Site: brandenburg
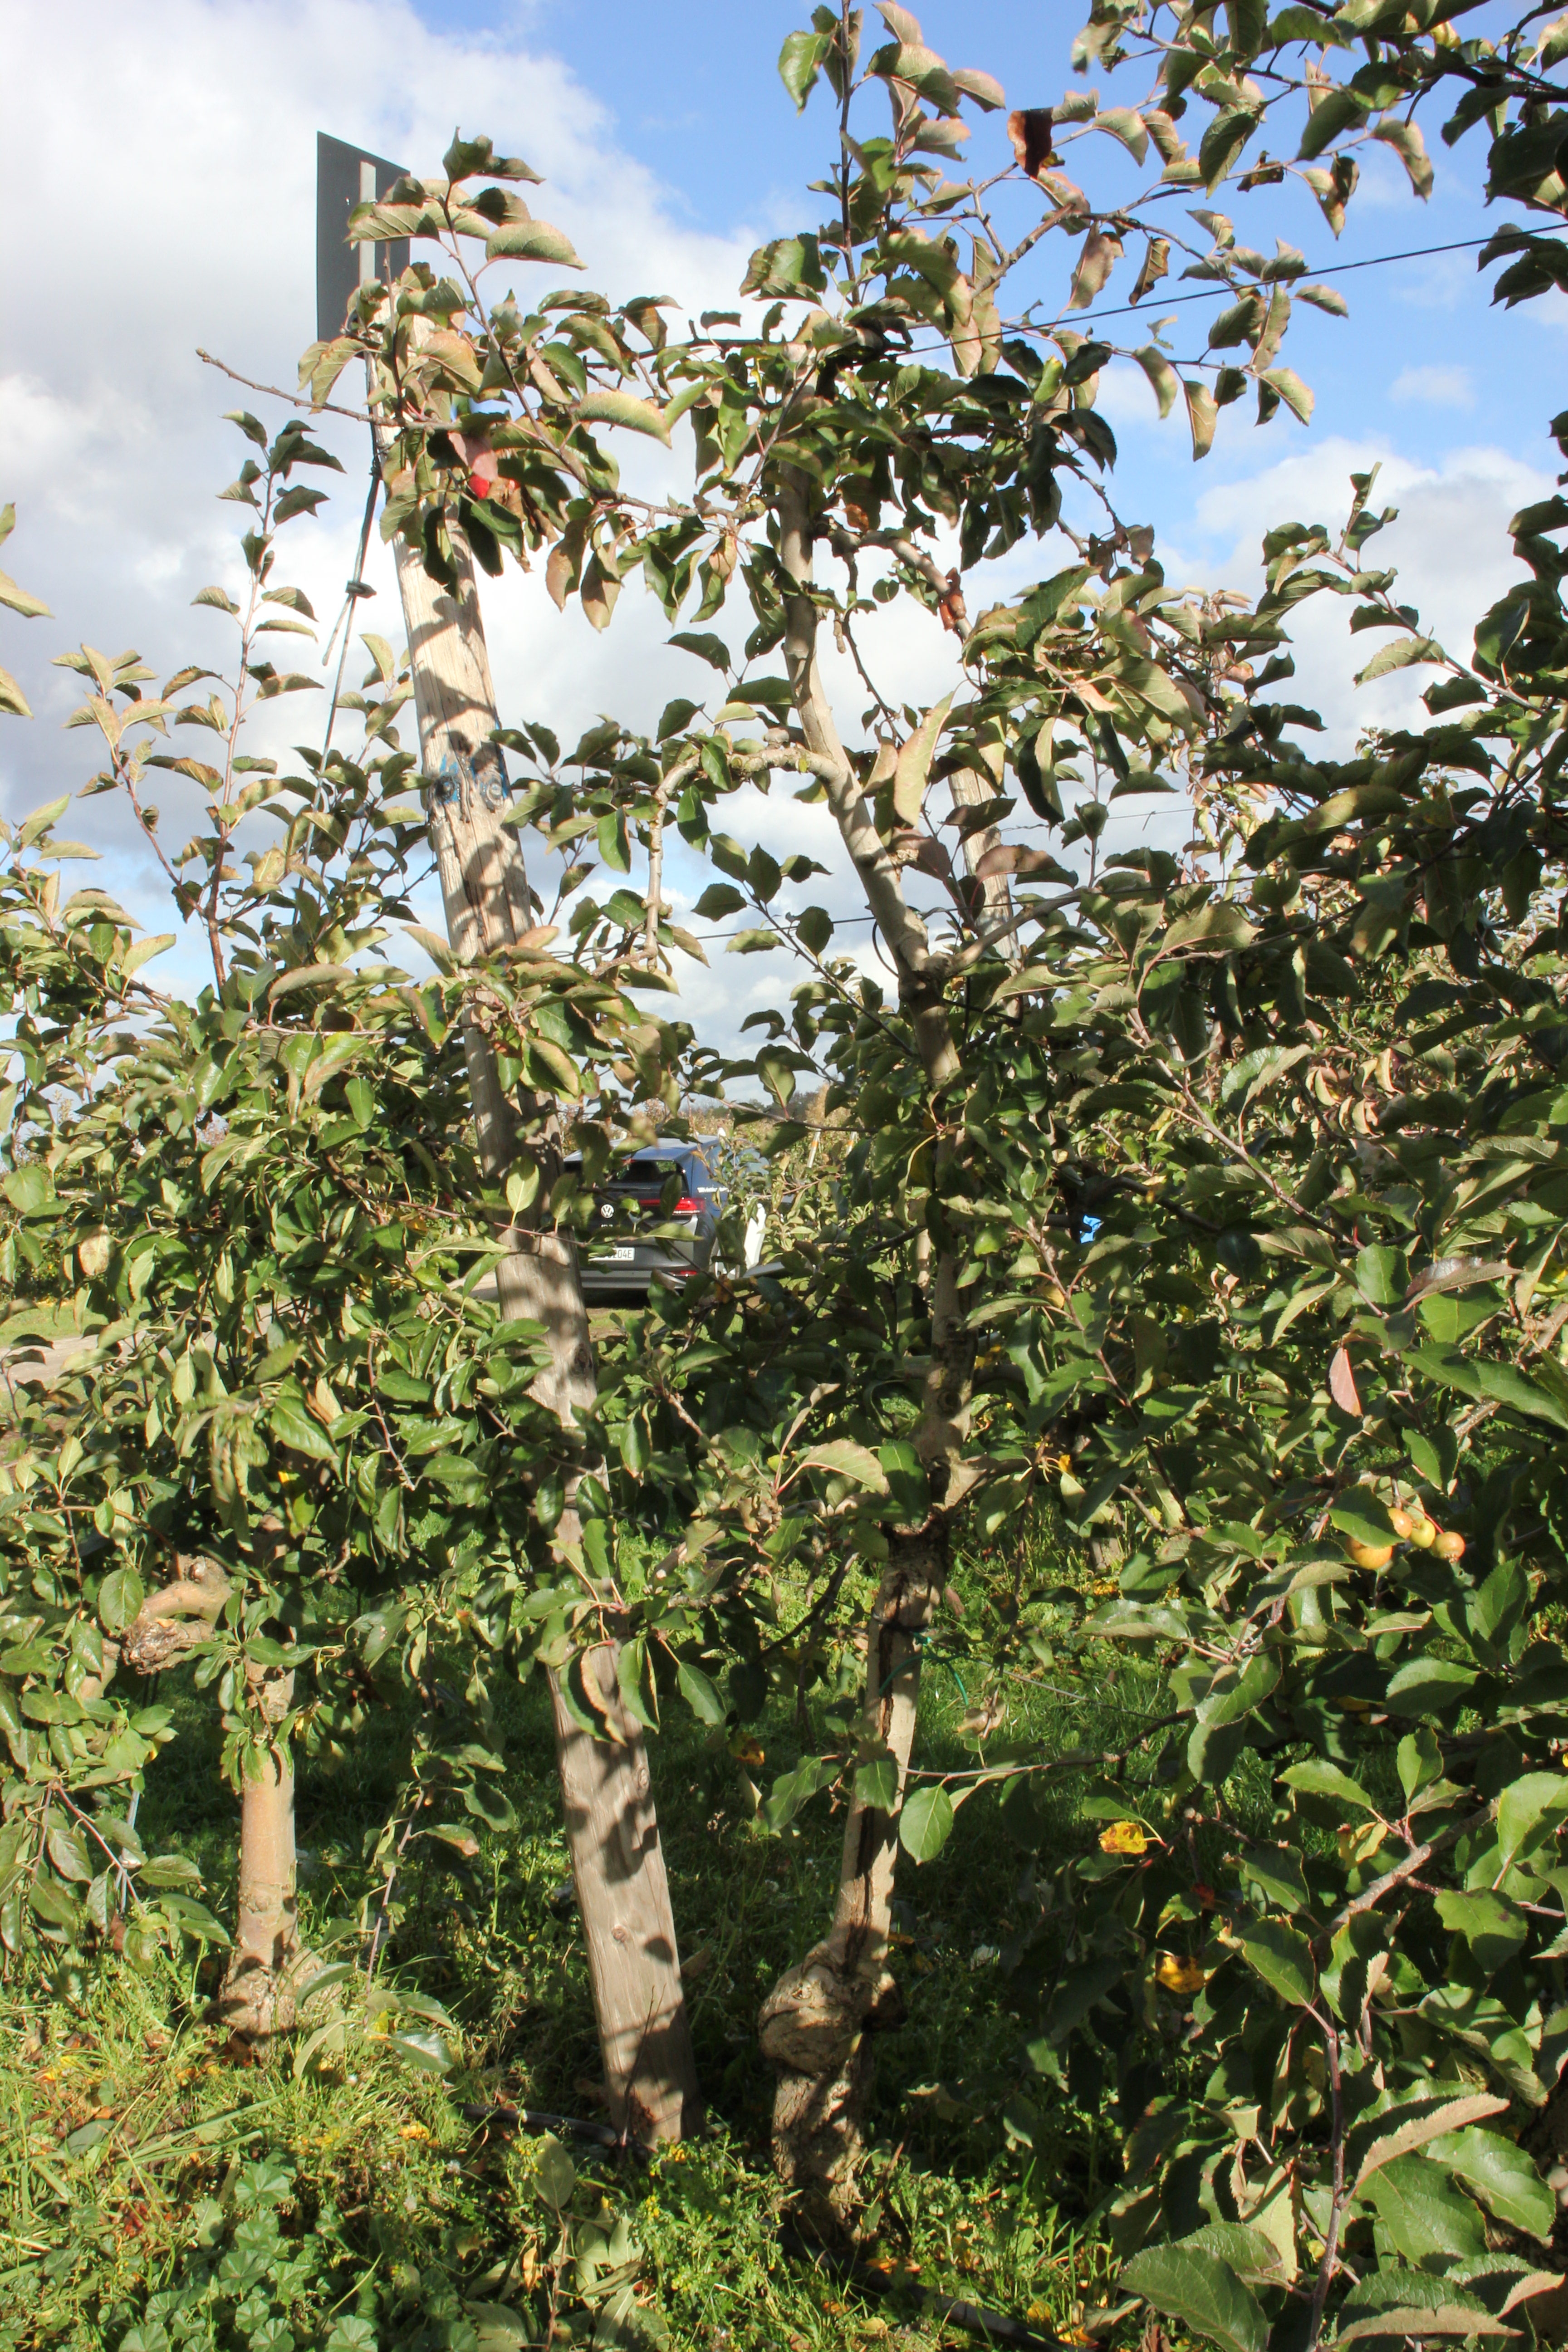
Growth stage (BBCH 91): Senescence, beginning of dormancy